Nocera Inferiore

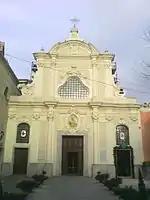
Cathedral-Basilica of Priscus of Nocera

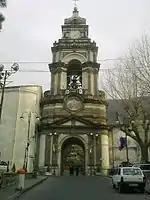
Cathedral bell tower, made by Francesco Solimena

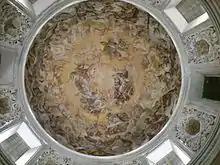
Cathedral dome "Gloria del Paradiso"

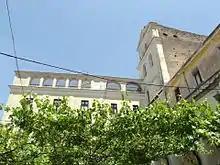
Il Monastery and Basilica of Sant'Anna

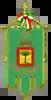
Gonfalon of the city

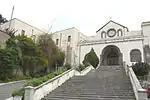
Basilica of Sant'Antonio

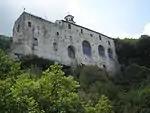
Il Sanctuary of Santa Maria dei Miracoli

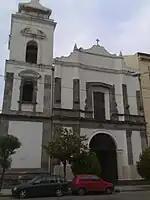
Church San Bartolomeo

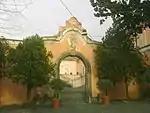
Palazzo vescovile

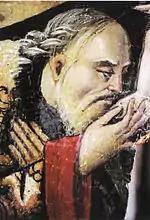
Adoration of the Magi, particular

Nocera Inferiore ( or simply , , locally ) is a town and "comune" in the province of Salerno, in Campania in southern Italy. It lies west of Nocera Superiore, at the foot of Monte Albino, some 20 km east-southeast of Naples by rail.